Triple Crown (UK entertainment)

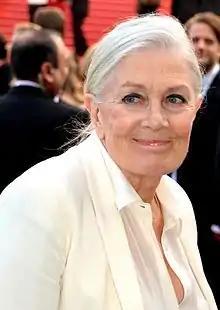

English actress and activist Vanessa Redgrave (born 1937) completed the triple crown in 2010. She is a 2-time BAFTA Film (0), 2-time BAFTA TV (1) and 4-time Olivier Award nominee, with a total of 8 TC nominations. Redgrave has won three awards.